Hot Stuff (1956 film)

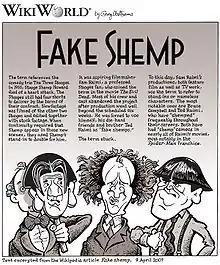

As Shemp Howard had already died, for his last four films ("Rumpus in the Harem", "Hot Stuff", "Scheming Schemers" and "Commotion on the Ocean"), Columbia utilized supporting actor Joe Palma to be Shemp's double. Even though the last four shorts were remakes of earlier Shemp efforts, Palma's services were needed to link what few new scenes were filmed to the older stock footage.